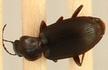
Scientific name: Calathus advena
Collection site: Rocky Mountains NEON (RMNP), plot RMNP_014